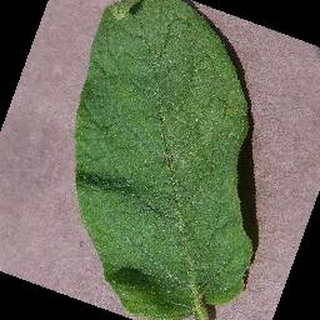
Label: healthy_potato